Moambe
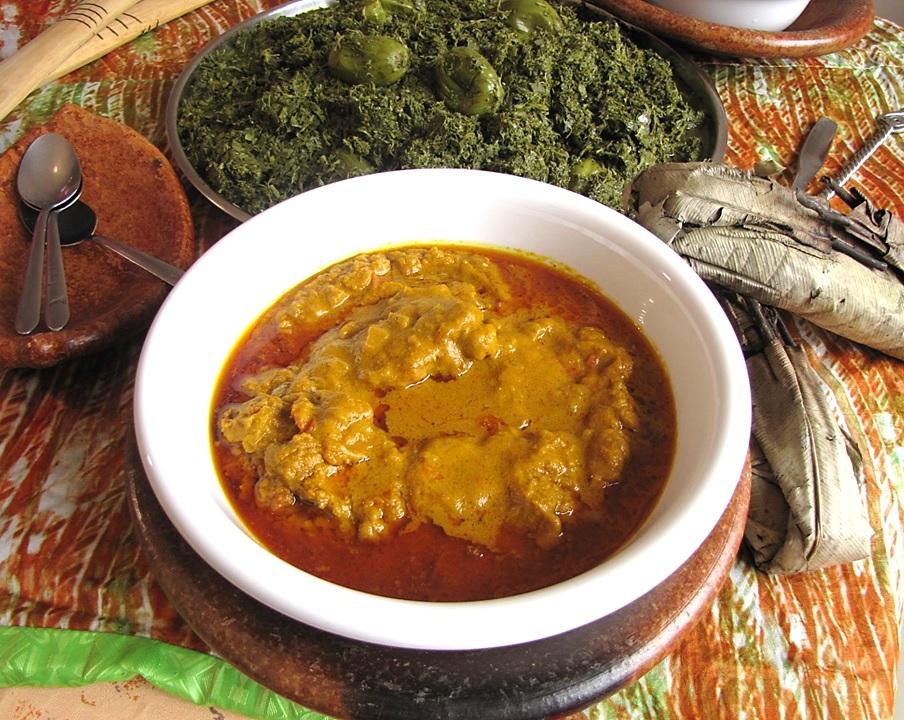
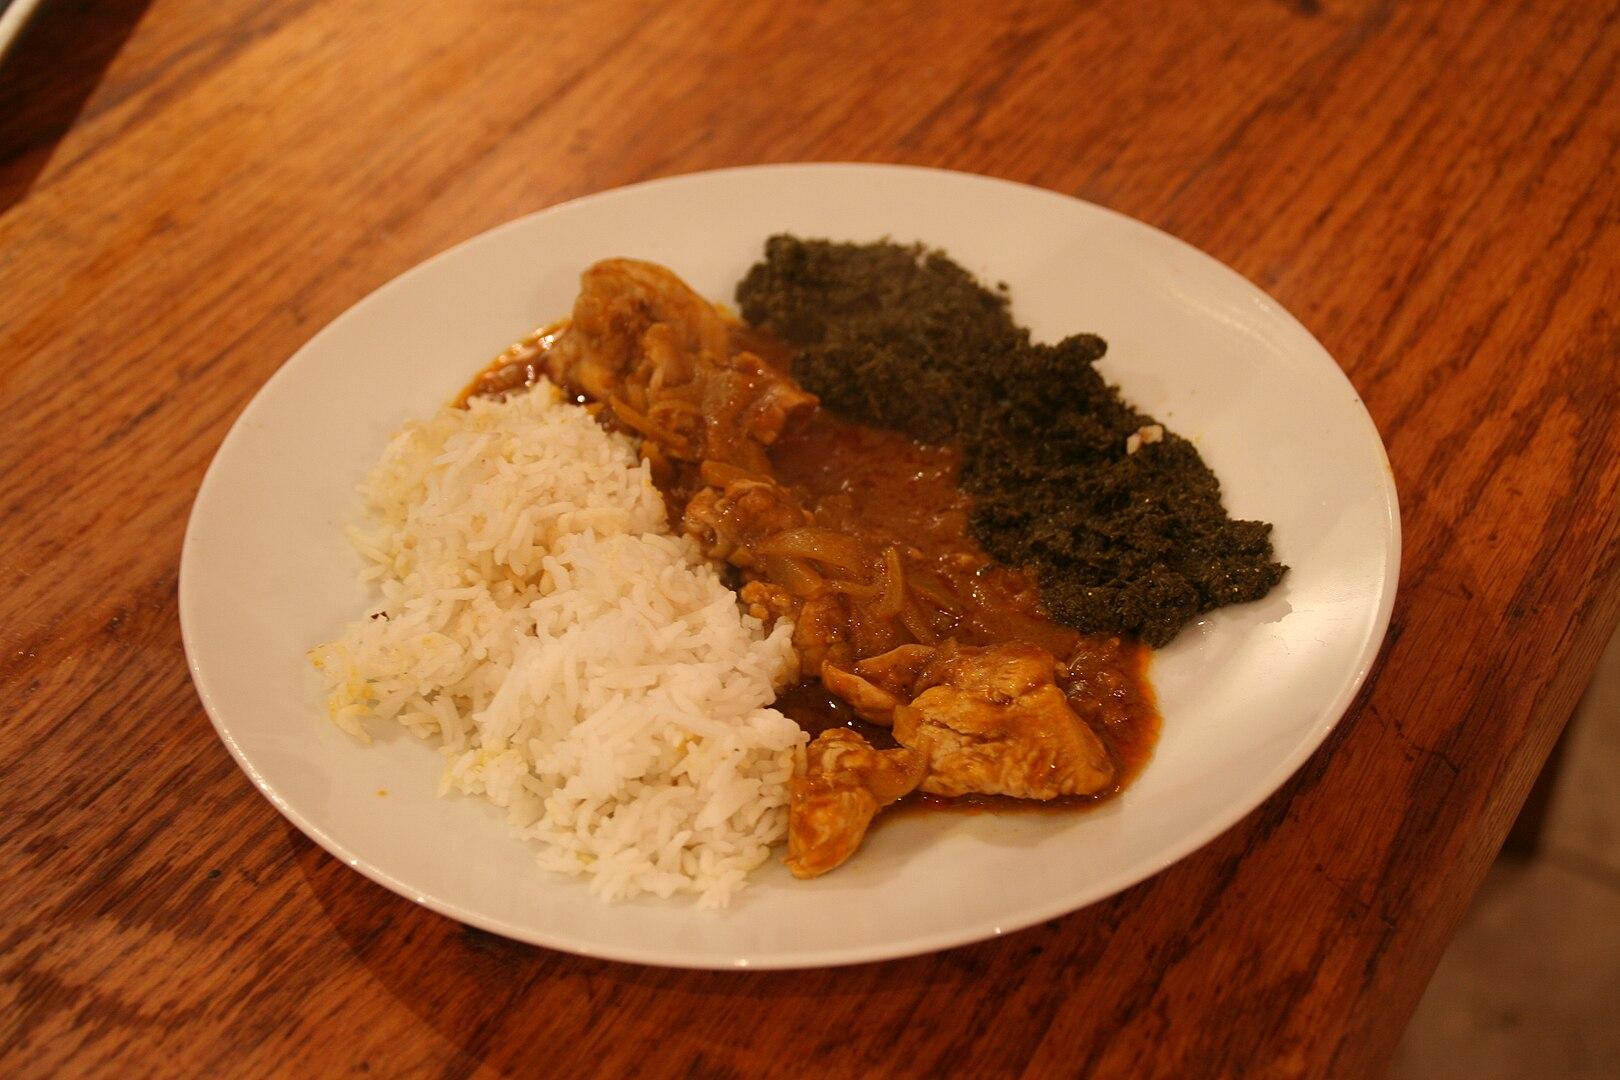
Also known as:
de - German: Moambe
en-simple - Simple English: Moambe
es - Spanish: Moambé
fr - French: Moambe
kg - Kongo: Muamba
ko - Korean: 므왐바
nl - Dutch: Moambe
nn - Norwegian Nynorsk: Moambe
ru - Russian: Муамба
sw - Swahili: Moambe
uk - Ukrainian: Муамба
Category: butter (palm butter)
Cuisine: African
Associated cuisines: African
Area: Africa
Countries: Algeria, Tunisia, Mauritania, Morocco, Libya, France
Region: Northern Africa, Western Europe, Western Africa, ,
The dish is made from the pericarp (not the seeds) of palm nuts, the fruit of the oil palm tree.